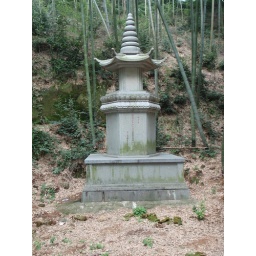
Small monument in the forest